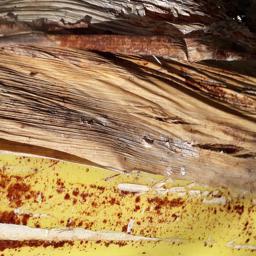
Label: PSEUDOSTEM WEEVIL